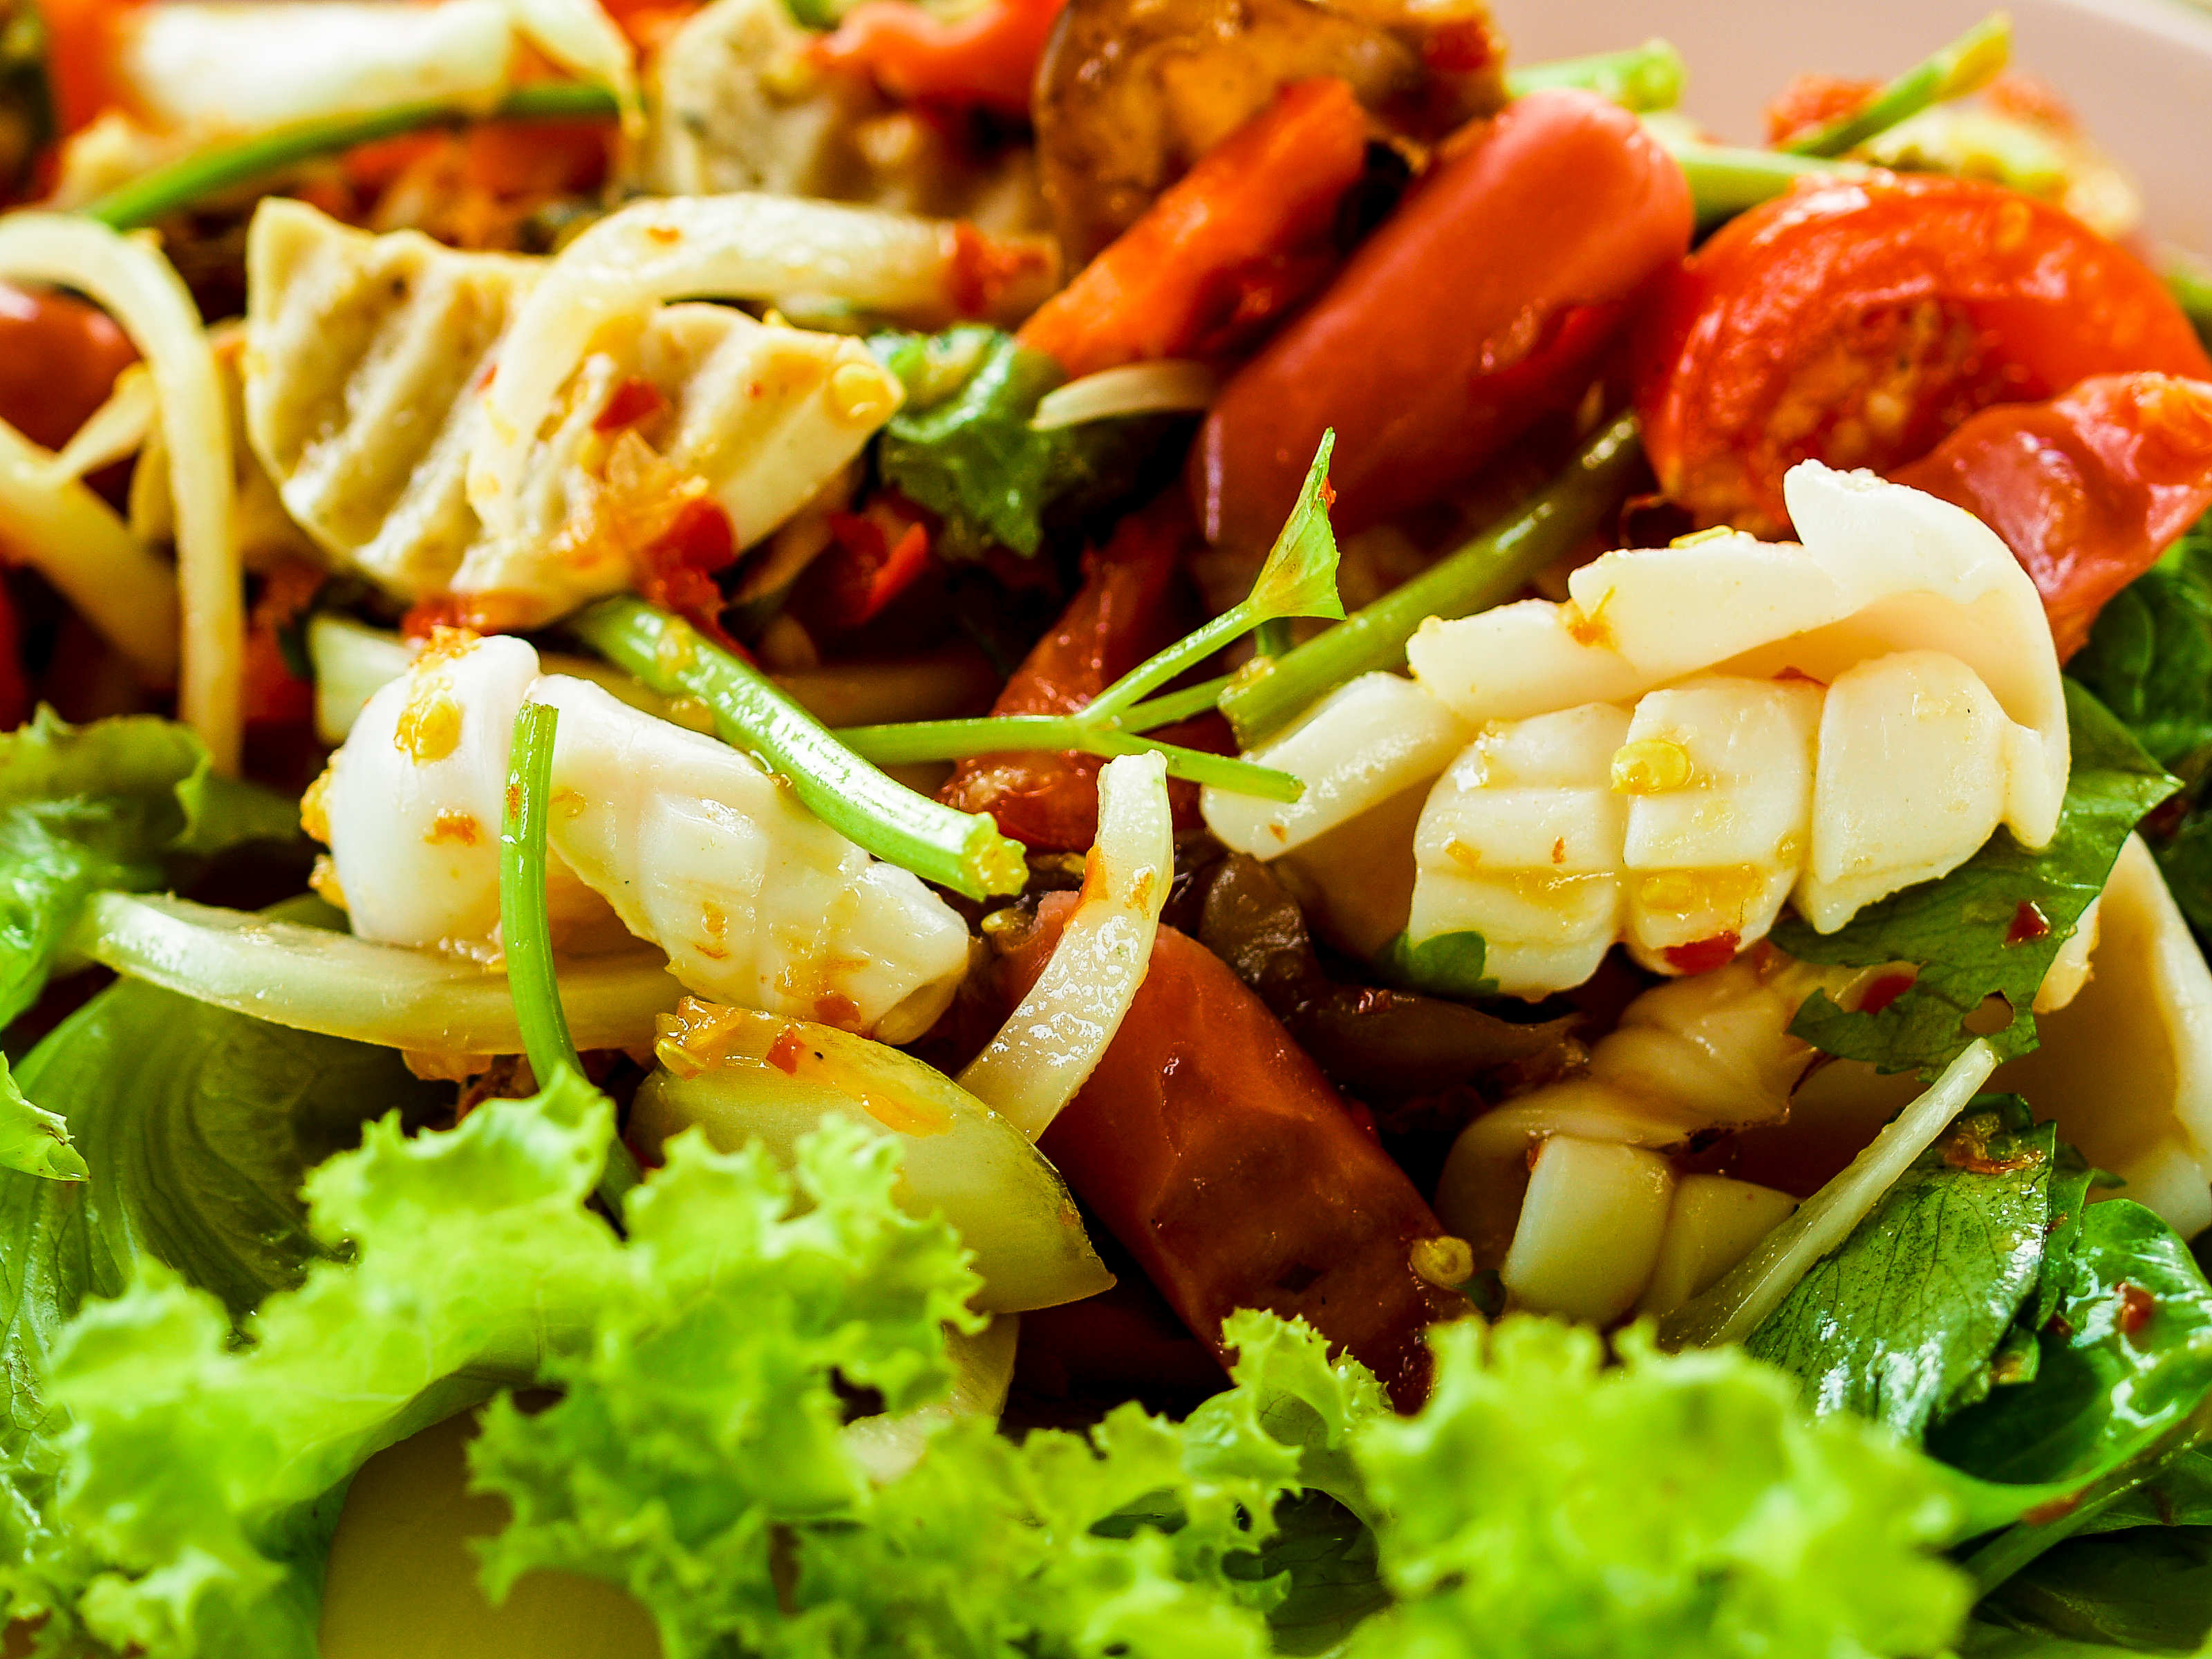
food, cuisine, dish, green, lunch, seafood, salad, meal, dinner, healthy, spicy, chili, appetizer, tasty, shrimp, delicious, thai, asian, restaurant, vegetable, diet, plate, gourmet, eat, fresh, yum, thailand, herb, onion, nutrition, vegetarian food, leaf vegetable, caesar salad, spinach salad, side dish, asian food, fattoush, garnish